Elogium (literary genre)

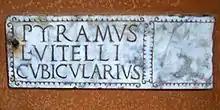
"Titulus" of Pyramus, the "cubicularius" of Lucius Vitellius the elder. Found in Rome, ref. =

Early on, the families of the higher nobility started to hang the pictures of the ancestors ("imagines") with curulic offices on the walls of the atrium and to connect them with painted lines to form family trees ("stemmata"). The inscriptions under the individual portraits are usually called "tituli". These "tituli" or "elogia" probably corresponded in form to the oldest funerary inscriptions, but without the poetic additions. They only contained the name in the nominative case, the curulic offices (to which other magistracies were added later) and the high priesthoods, as well as eventual triumphs; nothing more could not be inserted because of the limited space; people interested in other details could ask to read the "commentarii" in the family archives.